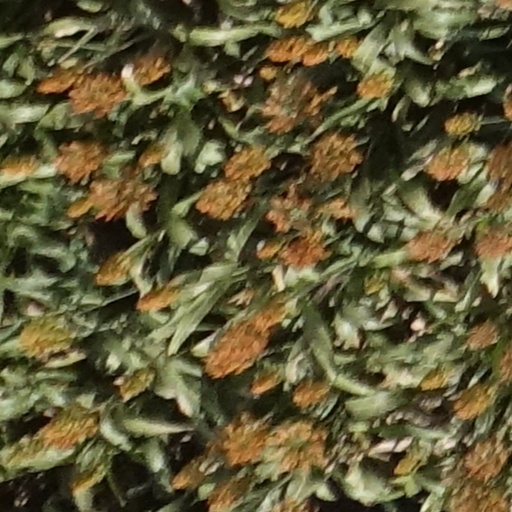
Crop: sorghum